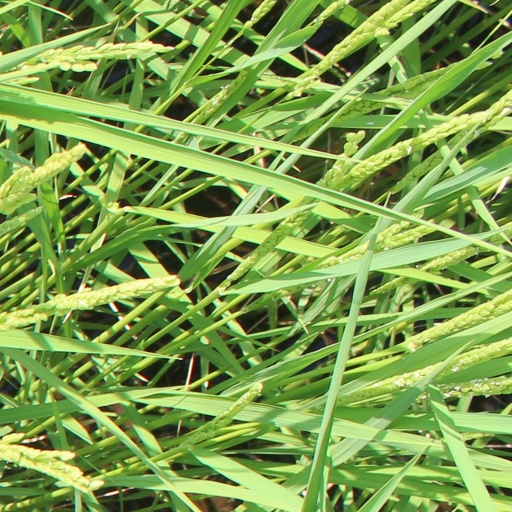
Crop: rice